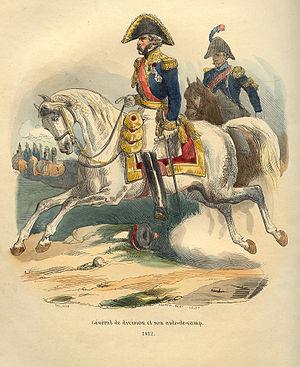
La Rose de Versailles est un shōjo manga écrit et dessiné par Riyoko Ikeda entre 1972 et 1973 et pré-publié dans le magazine Shūkan Margaret de Shūeisha. L'autrice dessine par la suite des histoires supplémentaires où l'on retrouve les personnages du manga avant, pendant ou après les évènements de l'histoire principale. Ces histoires sont pré-publiées dans le magazine Margaret entre 2013 et 2018.